Answer in natural language. Is lshaped dark countertop (highlighted by a red box) further away or in front of white color dining table (highlighted by a blue box)? Choose between the following options: further away or in front
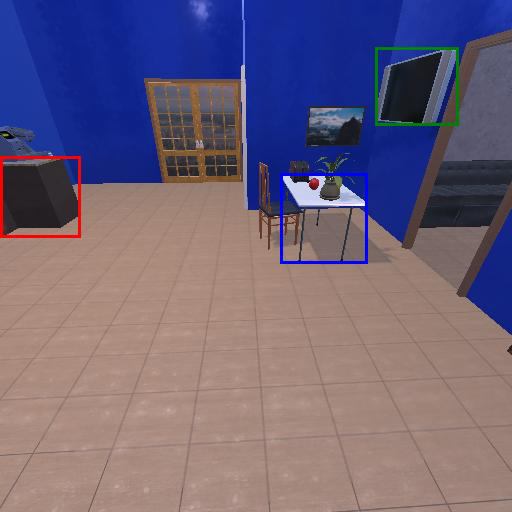
<answer>further away</answer>